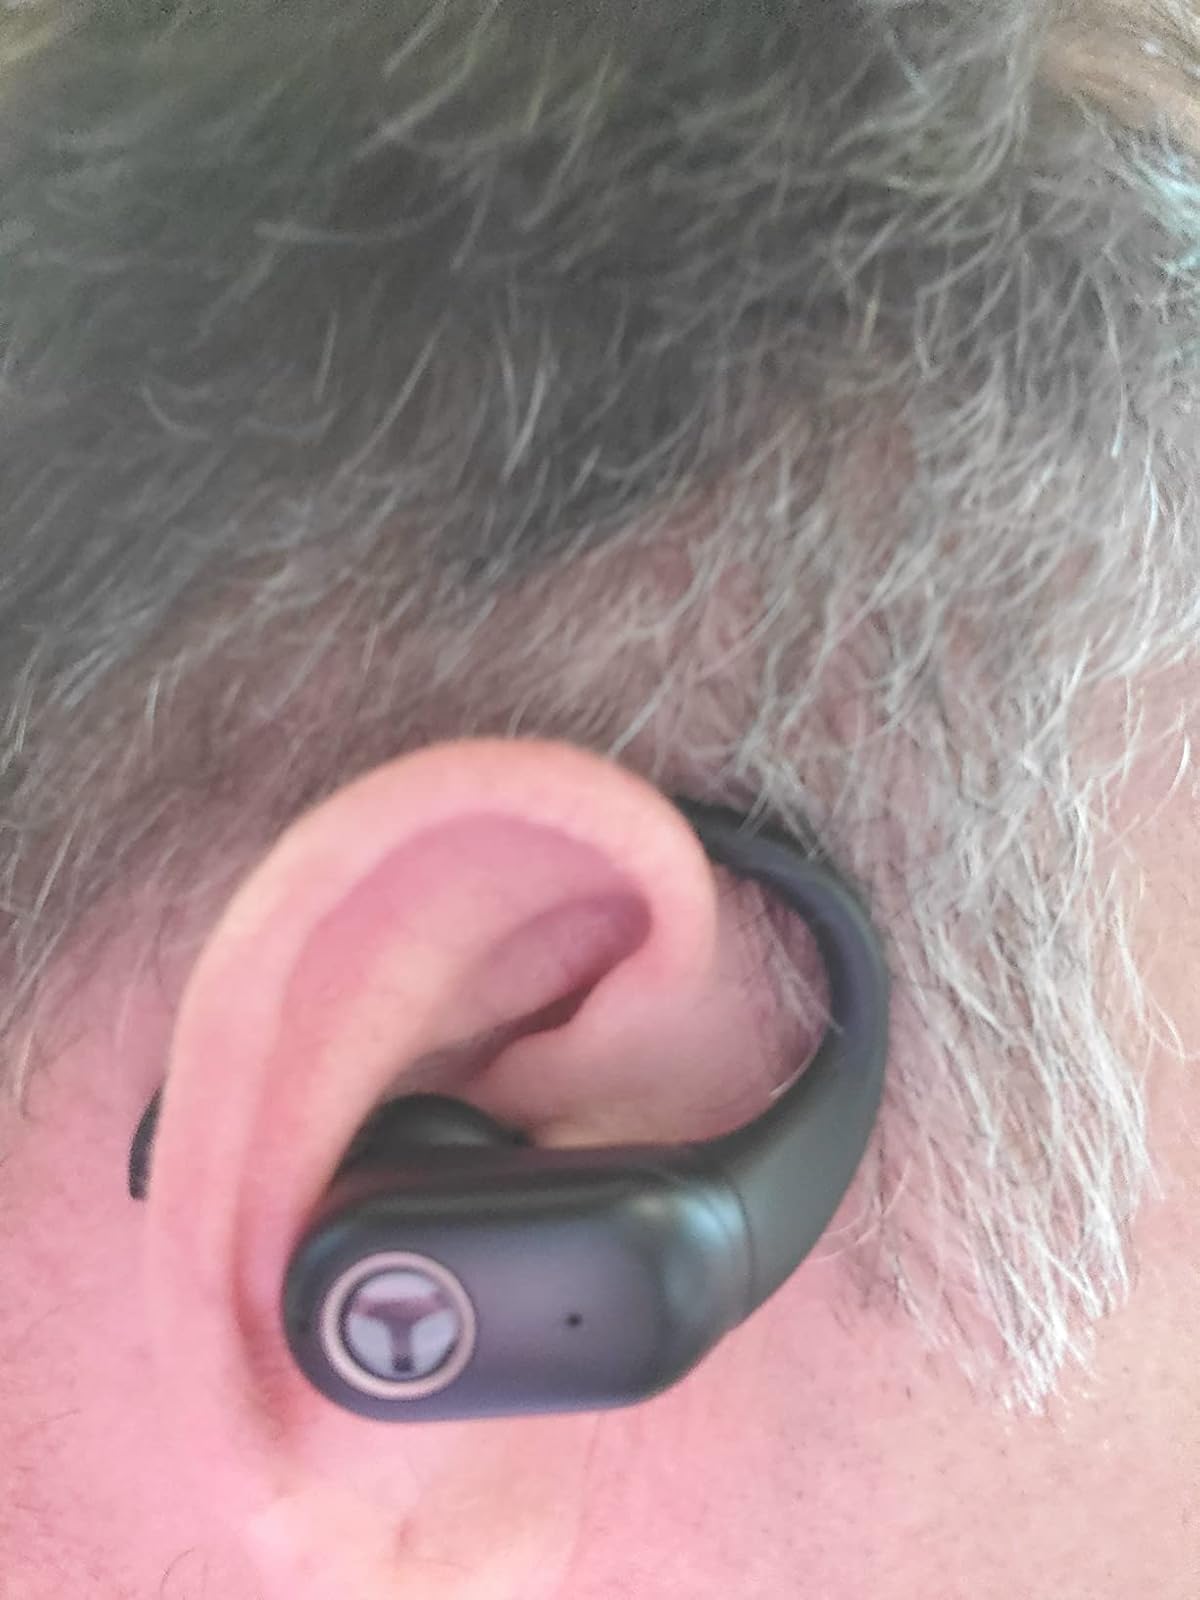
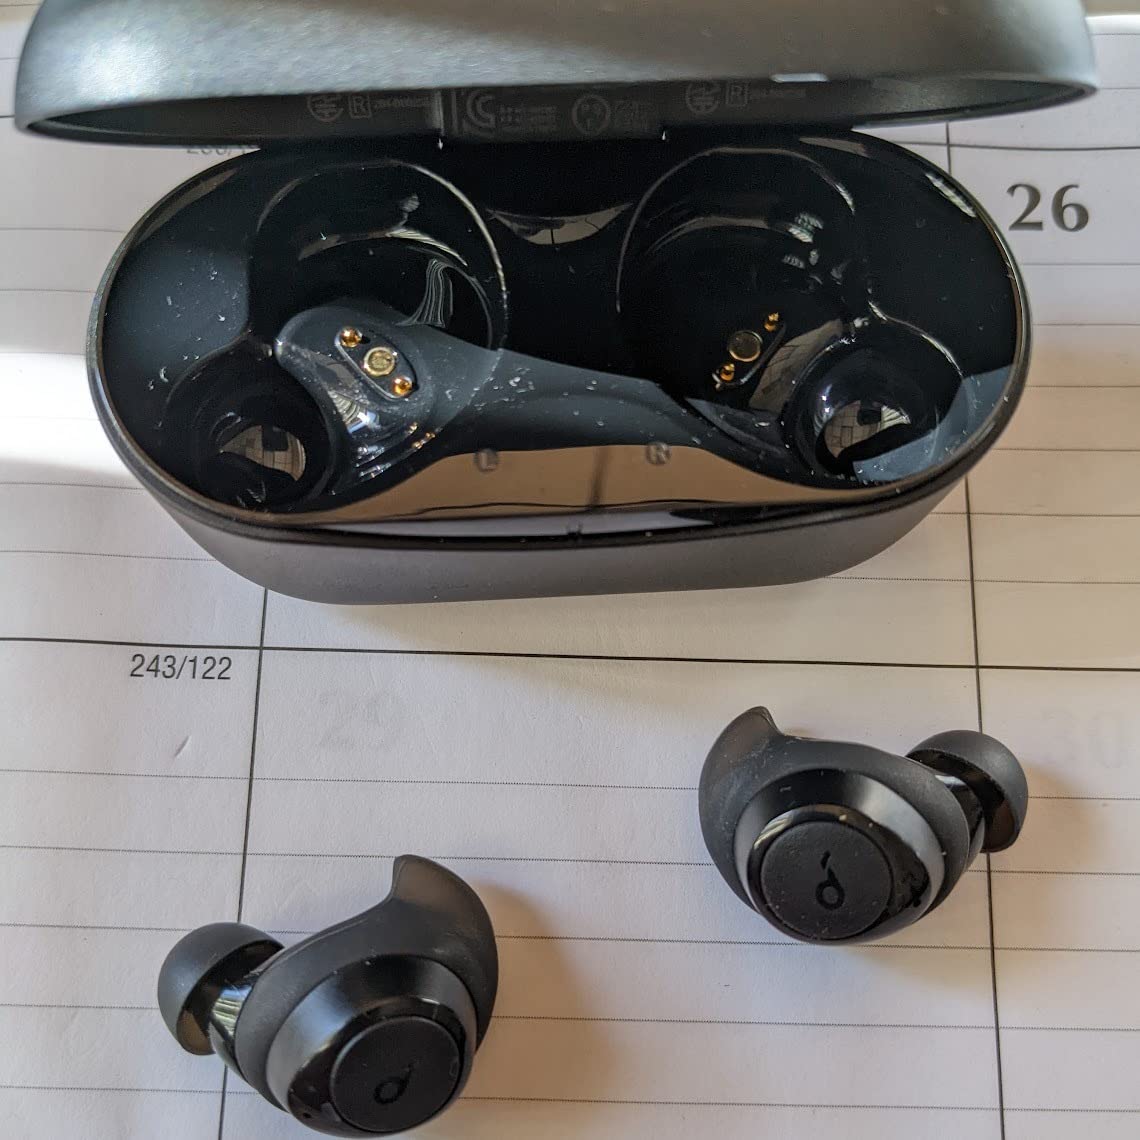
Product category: earbuds
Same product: no